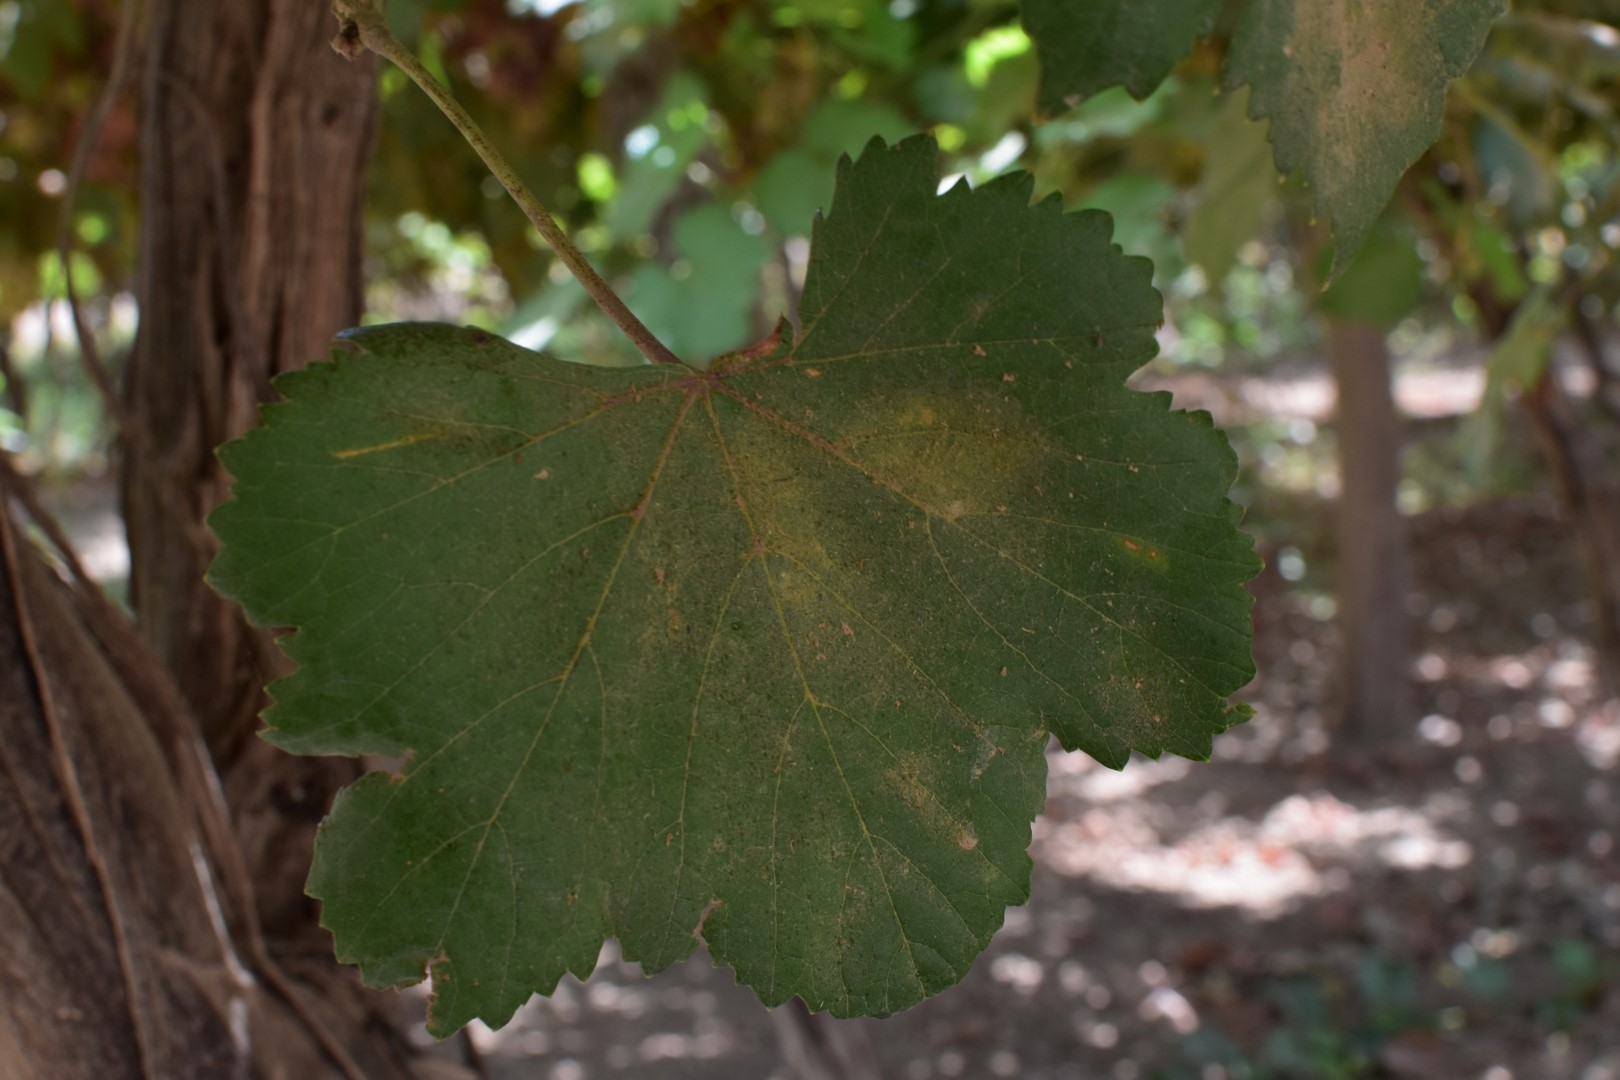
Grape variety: Kamali